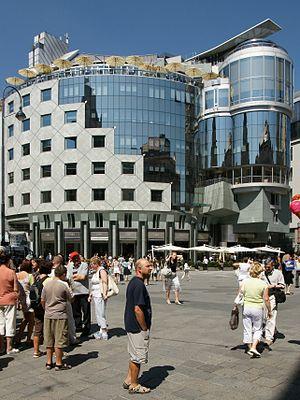
Autriche, Vienne, Stephansplatz